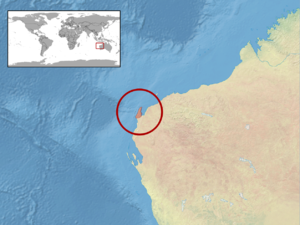
Lerista allochira est une espèce de sauriens de la famille des Scincidae.